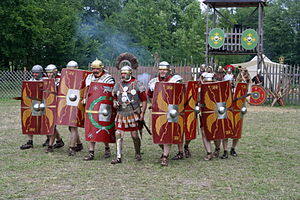
Legion (Rom)
Legionærer som de så ud omkring år 70 f.Kr.
Legion var en romersk militærenhed på omkring 4-6.000 legionærer, brigadestørrelse. En legion omfatter 10 kohorter.